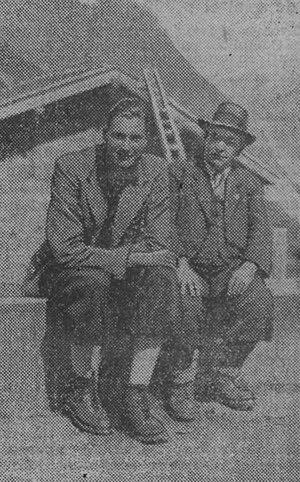
""Le prince Napoléon (à gauche) en excursion dans les environs de Lausanne""."